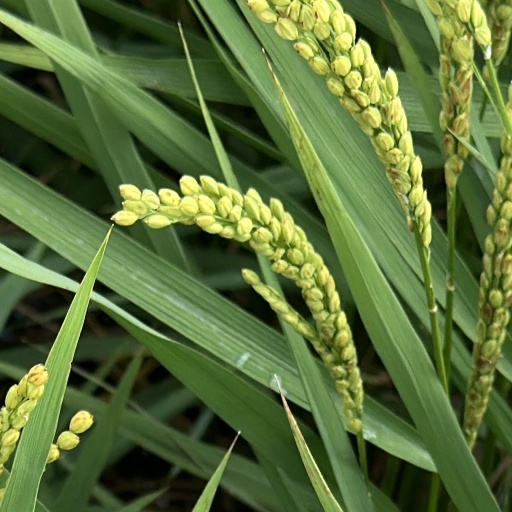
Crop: rice